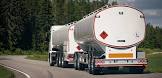
Vehicle type: Cars